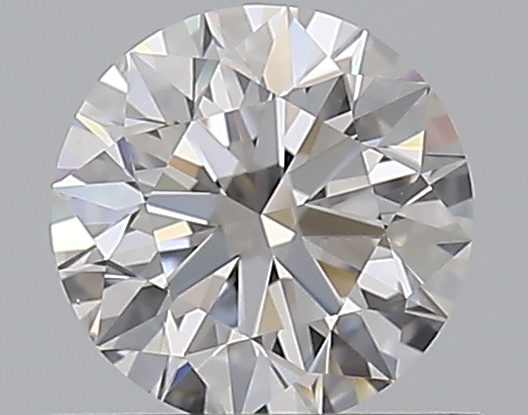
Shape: round
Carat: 0.53
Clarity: VVS2
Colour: E
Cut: EX
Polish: EX
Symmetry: EX
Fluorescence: N
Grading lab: GIA
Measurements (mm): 5.16 x 5.18 x 3.22